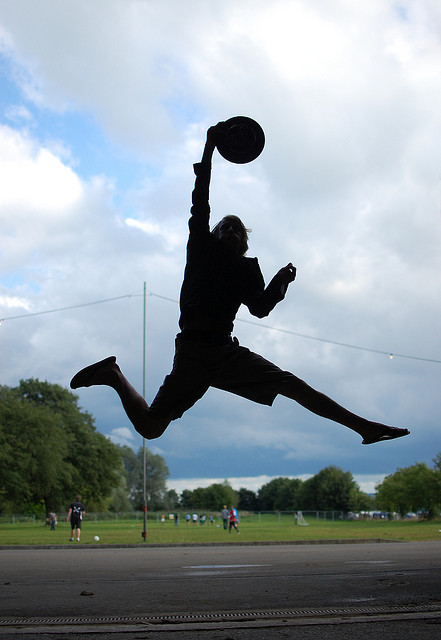
cầu thủ bóng rổ nhảy lên cao bắt bóng